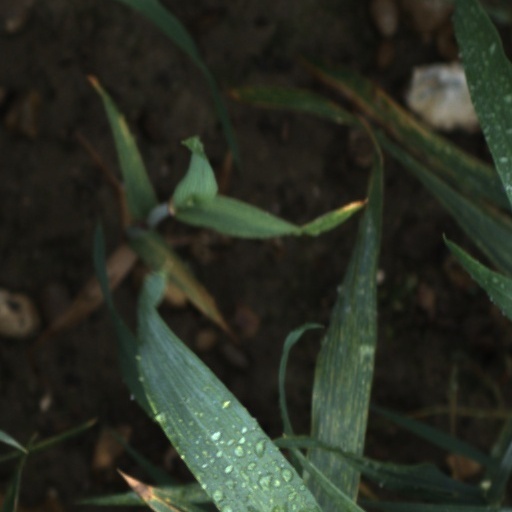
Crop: wheat